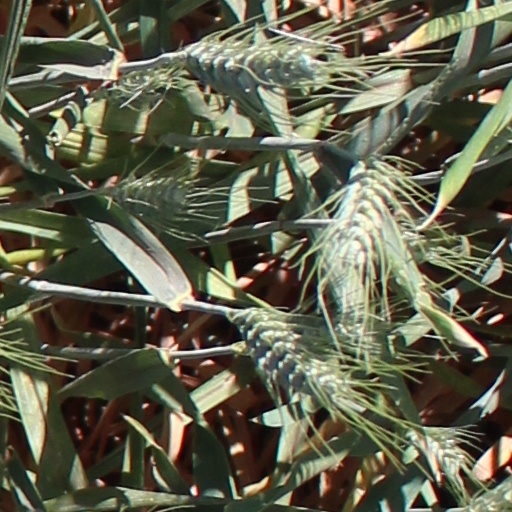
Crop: wheat